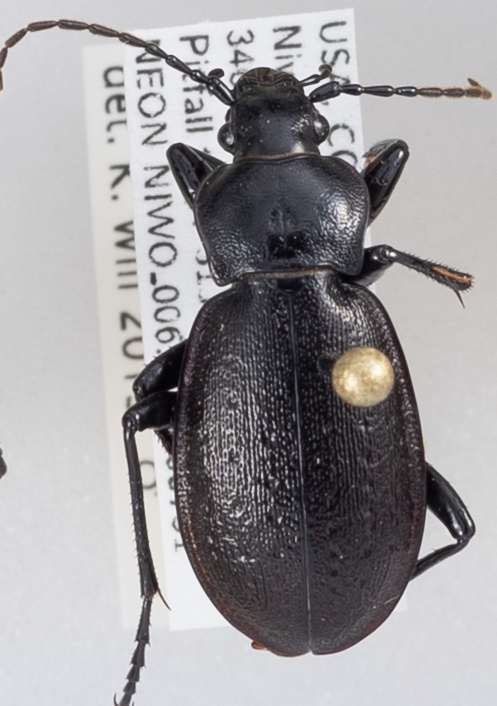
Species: Carabus taedatus
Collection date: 2018-07-31
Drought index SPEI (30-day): -0.556
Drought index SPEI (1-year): -0.62
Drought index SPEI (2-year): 0.23